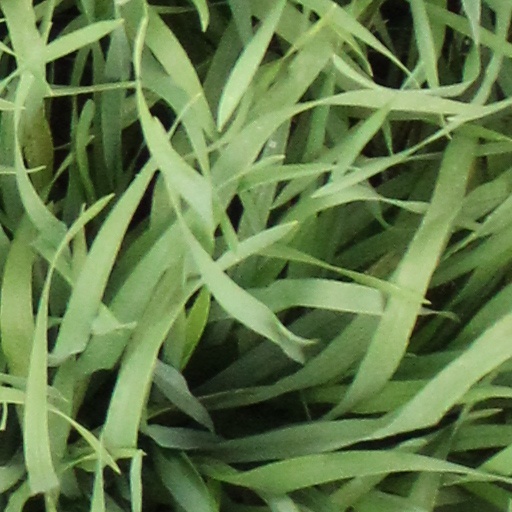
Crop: wheat